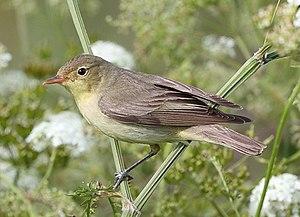
Les Hypolaïs forment un genre d'oiseaux appartenant à la famille des Acrocephalidae. Certaines espèces sont désormais placées dans le genre Iduna.